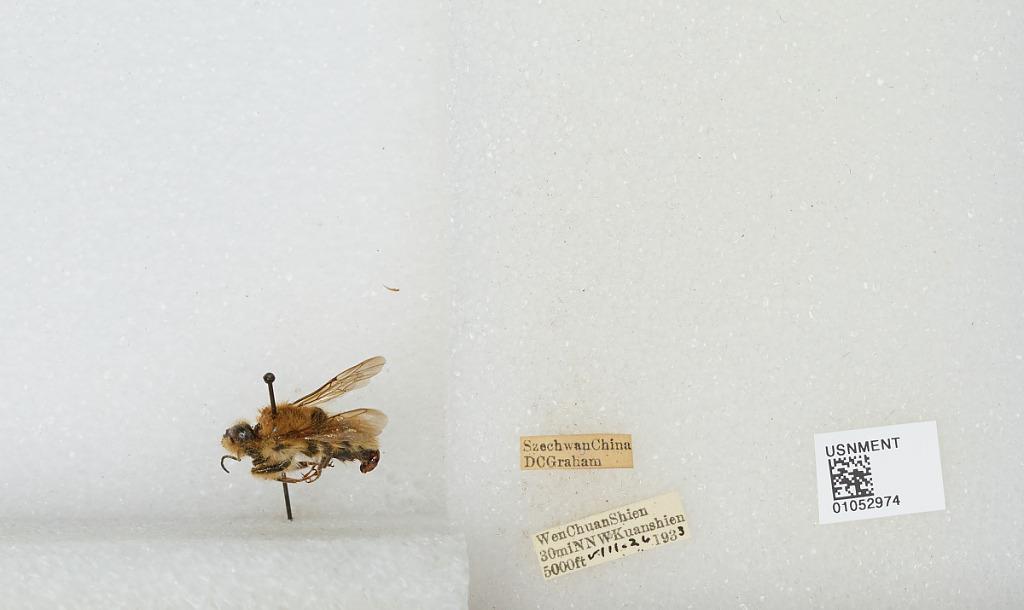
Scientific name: Bombus sp.
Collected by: D. Graham
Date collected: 1933-8-26
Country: China
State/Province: Sichuan
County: Wenchuan Xian
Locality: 30 mi NNW Kuanshien